William Bell Waddell

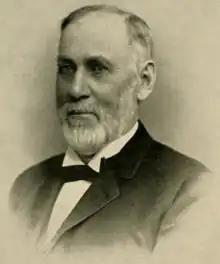
Waddell in a 1893 publication

William Bell Waddell (September 21, 1828 – June 3, 1897) was an American politician and judge from Pennsylvania. He served as a member of the Pennsylvania House of Representatives, representing Chester County from 1865 to 1867. He also served in the Pennsylvania Senate from 1872 to 1873.